Popalzai

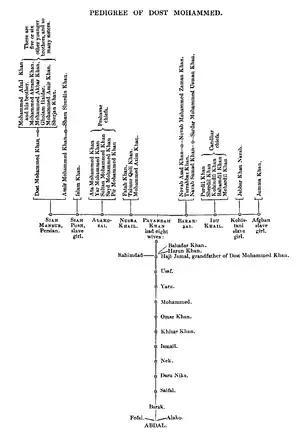
Pedigree of King Dost Mohammad Khan, Emir of Afghanistan. Figure shows the branching of the Abdal dynasty into the Popal (founder of the Popalzai; spelled 'Fofal' in figure), Barak (founder of the Barakzai), and Alako (founder of the Alakozai) line. (The fourth branch, Achakzai, is missing.)

Popalzai or Popalzay, also known as Popal, are Durrani (formerly called Abdali or Bor Tareen) Pashtuns of Afghanistan. The Popalzai are part of the Zirak confederation of Pashtun tribes. The origin of the Abdali forefathers of the Saddozai tribe is probably the Hephthalites. The forefathers of Ahmad Shāh Durrānī, the founder of the Durrani Empire, were from the Sadozai tribe which is a subtribe of the Popalzai. According to Mohan Lal, the Zirak line begins with Sulaiman Zirak Khan, who was the father of Popalzai, Barakzai, and Alakozai. The tribe's origin is Kandahar, Afghanistan.